Siebenhengste-Hohgant-Höhle

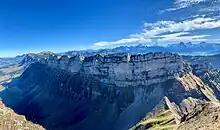
View of the Sieben Hengste from the Sigriswilergrat

Siebenhengste-Hohgant-Höhle is a cave located in Switzerland, near Interlaken in the Canton of Bern north of Lake Thun, between the villages of Eriz and Habkern. The cave network formed in the Schrattenkalk Formation (Aptian age).